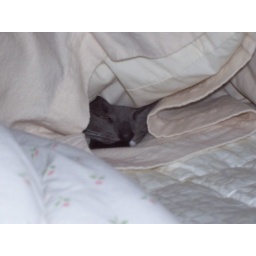
cat in a pillow